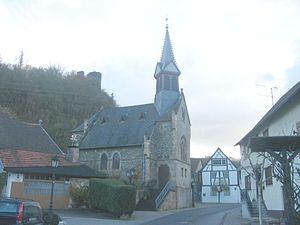
Argenschwang est une municipalité allemande située dans le land de Rhénanie-Palatinat et l'Arrondissement de Bad Kreuznach.